The Call of Home

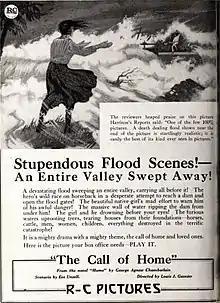

The Call of Home is a 1922 American silent drama film directed by Louis J. Gasnier and starring Léon Bary, Irene Rich and Ramsey Wallace.